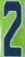
Number: 2